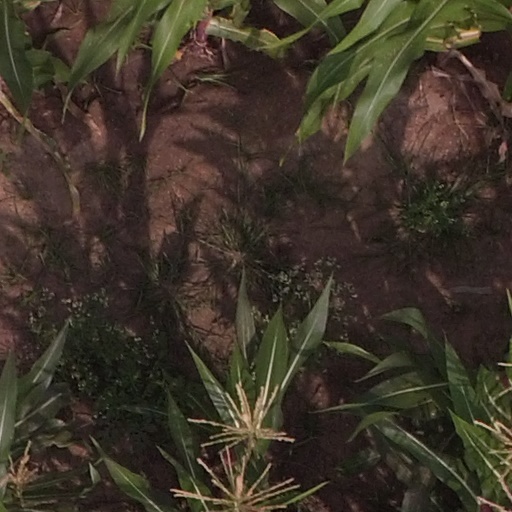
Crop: maize; corn